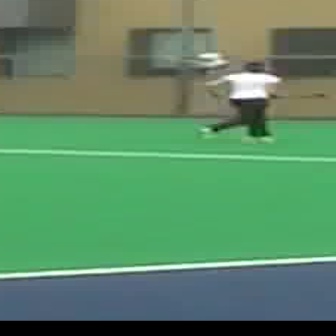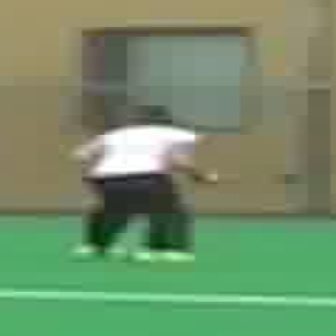
  Please identify the target specified by the bounding box [193,58,278,142] in the first image and locate it in the second image. Return the coordinates in [x_min,y_min,x_max,y_max] format.
Answer: [65,102,226,263]